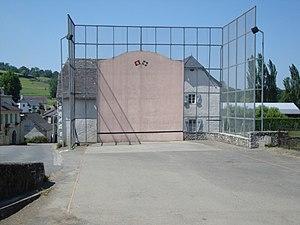
Lichans est une ancienne commune française du département des Pyrénées-Atlantiques. Le 5 août 1842, la commune fusionne avec Sunhar pour former la nouvelle commune de Lichans-Sunhar.
Lichans-Sunhar est une commune française située dans le département des Pyrénées-Atlantiques, en région Nouvelle-Aquitaine.